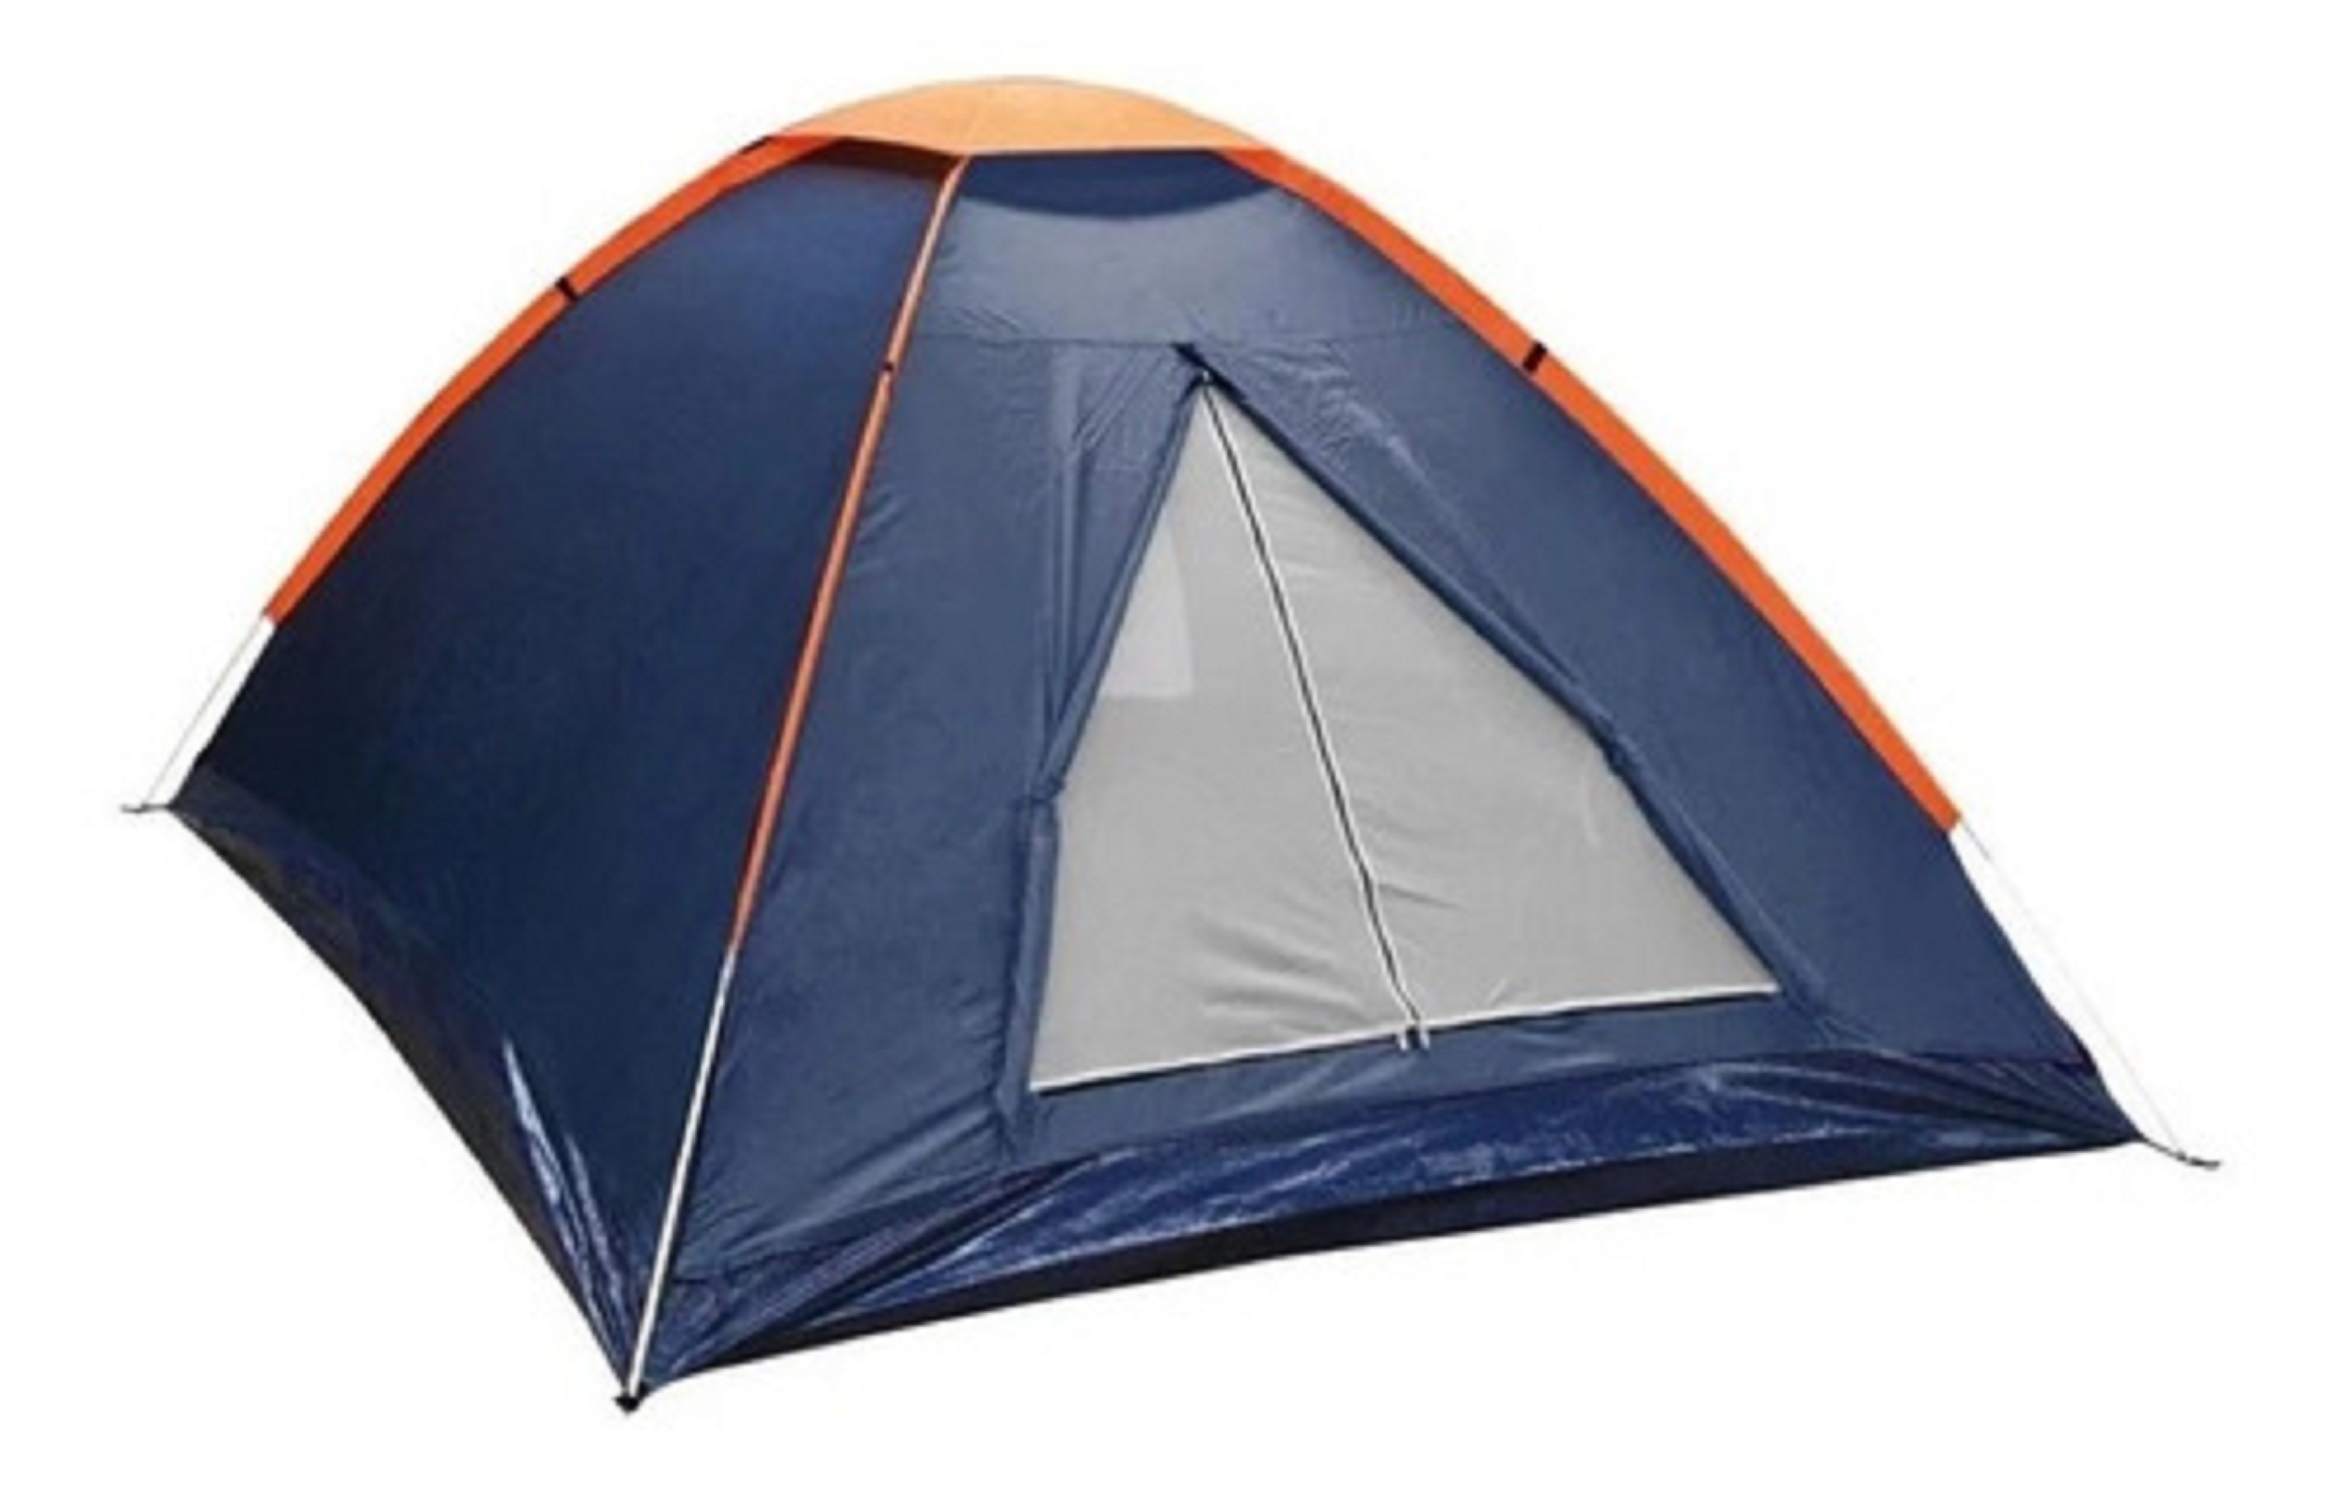
Barraca Camping Panda 3 Pessoas Acampamento Nautika
A Barraca Panda 3 Da Nautika é prática e confortável. Ideal para quem quer acampar, mas não quer abrir mão do conforto. Do tipo compacta e fácil de montar, a Barraca Panda 3 da Nautika é um modelo de barraca para até duas pessoas, bastante leve para levar ao camping. O modelo é projetado para climas secos. Sua estrutura é feita com varetas de fibra de vidro e o material do piso é confeccionado com polietileno de alta resistência. Internamente, possui bolso para organização de objetos menores. O formato da Barraca Panda 3 é em iglu, e cabe confortavelmente uma pessoa de estatura alta. Especificações Técnicas Marca: Nautika Cor: Azul com Laranja Tipo: Iglu Material Sobreteto: 100% poliéster imperbeabilizado com poliuretano e 600mm de coluna d'água Material Piso: Polietíleno de alta resistência Material Interior: 100% poliéster impermeabilizado com acrílico e 600mm de coluna d'água Material Estrutura: Varetas de fibra de vidro interligadas por elástico interno com material 100% virgem Altura: 115cm Largura: 160cm Comprimento: 205cm Itens inclusos: 01 Barraca Acampamento Camping Iglu Panda até 3 Pessoas Nautika
Brand: 123 Tudo - AEV Imports Ltda
Category: Sporting Goods > Outdoor Recreation > Camping & Hiking > Tents > Igloo Tents